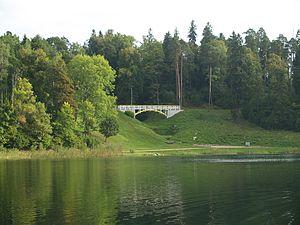
Les collines d'Alūksne sont une chaîne de collines en Lettonie, situées dans la région de Vidzeme. Leur nom vient de la ville d'Alūksne, laquelle se trouve au cœur du massif et au Nord-Est du pays. Elles sont parfois appelées collines de Vidzeme Orientale afin de les distinguer d'une autre chaîne de collines située dans la région : les collines de Vidzeme, aussi connues sous le nom de collines de Vidzeme Centrale.